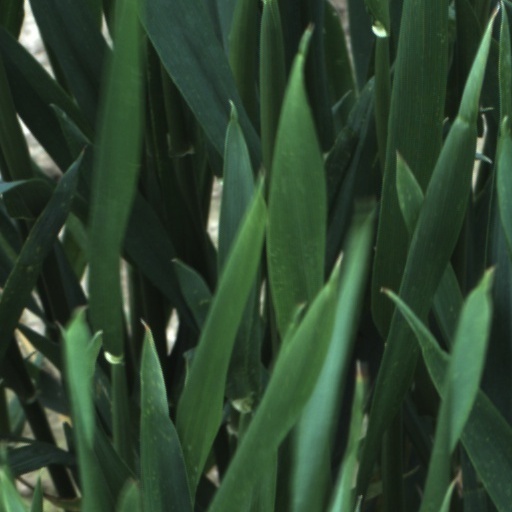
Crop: wheat